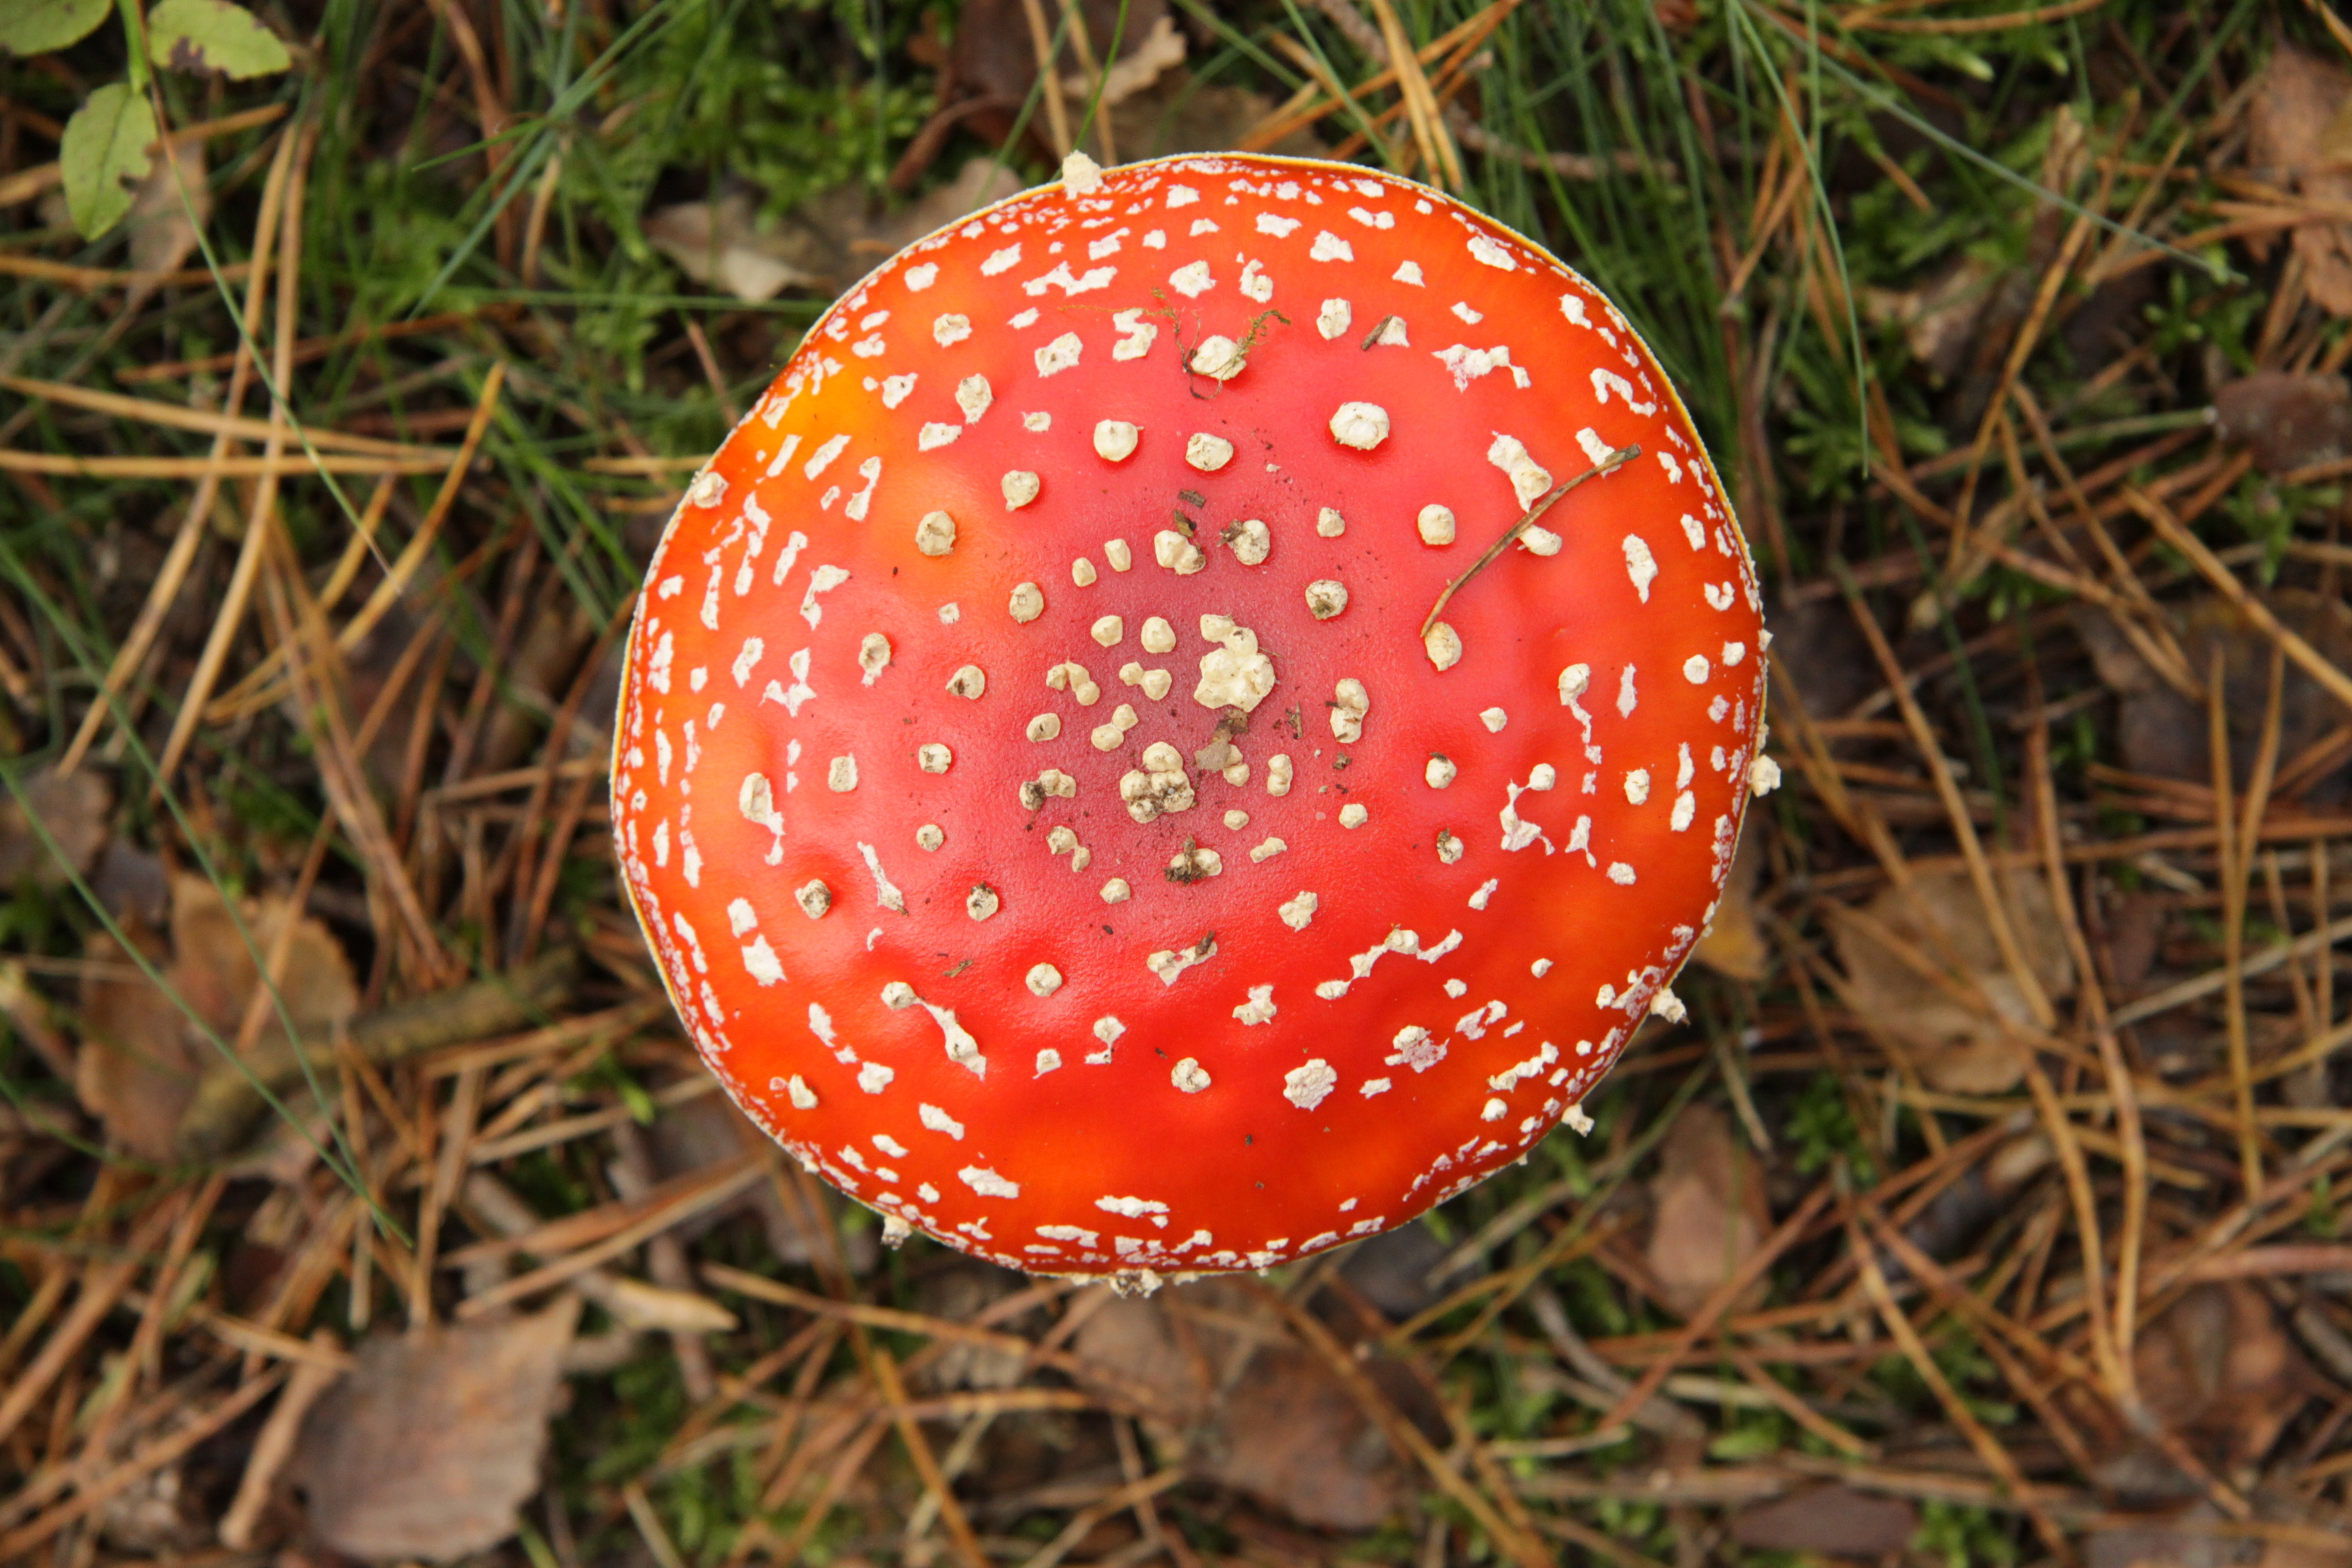
nature, forest, light, leaf, flower, red, macro, autumn, botany, mushroom, flora, fungus, fly agaric, toxic, agaric, forest mushroom, collect, autumn forest, red fly agaric mushroom, macro photography, edible mushroom